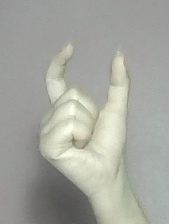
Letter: nun